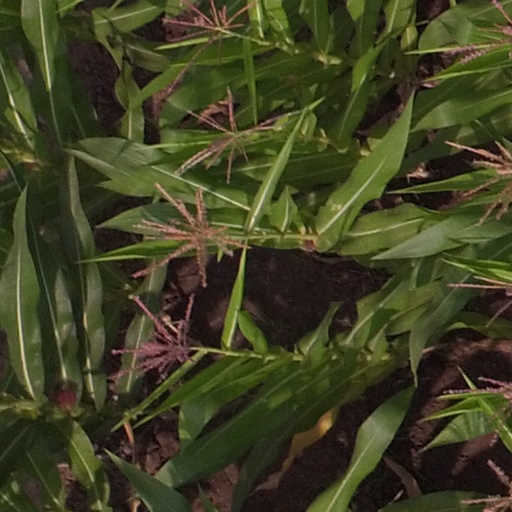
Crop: maize; corn